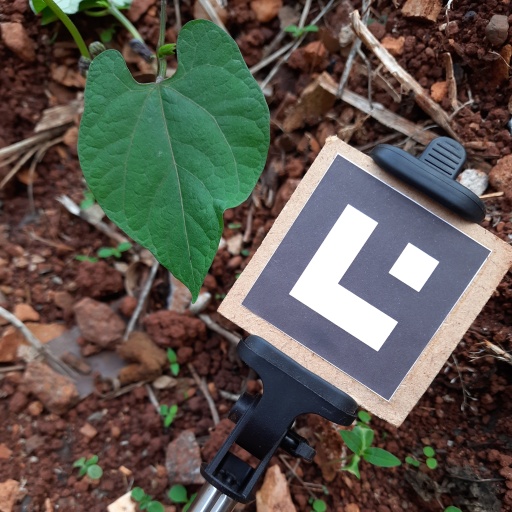
Observations: wavy surface, no eating holes, under shade